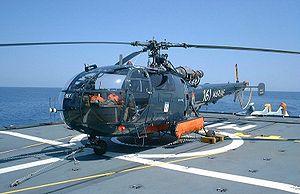
La Force maritime de l'aéronautique navale est l'actuelle appellation de l'aéronautique navale française. Elle forme une des quatre grandes composantes de la marine française. Elle est issue de la fusion entre les forces de l'aviation embarquée et de l'aviation de patrouille maritime le 19 juin 1998. Son actuelle organisation précisée par l'instruction Nᵒ 24/DEF/EMM/ROJ relative à l'organisation de la force maritime de l'aéronautique navale du 3 novembre 2011 a été publiée au Bulletin officiel des armées le 10 novembre 2011.
L'Alouette III est un hélicoptère léger polyvalent français dérivé de l'Alouette II. Conçu et fabriqué par Sud-Aviation, sa production a continué avec Aérospatiale.